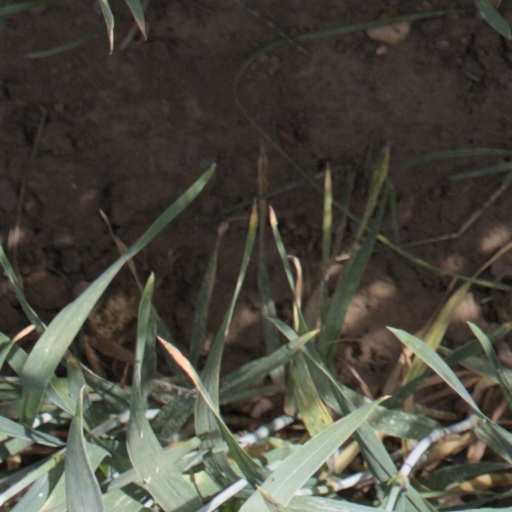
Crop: wheat